Rave Un2 the Joy Fantastic

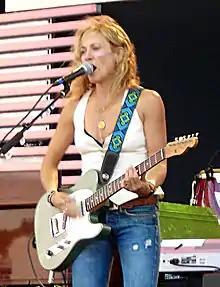
Sheryl Crow contributed to two of the album's songs: promotional single "Baby Knows" and "Everyday Is a Winding Road".

Musically a pop and R&B album, "Rave Un2 the Joy Fantastic" explores the former two genres after the frequent use of soul on "The Vault: Old Friends 4 Sale". The album's opening title track, originally recorded in 1988, is one of Prince's "most pop-oriented" tracks in years. "Undisputed" contains rap verses by Chuck D, a feature uncommon on Prince's works. Intended to serve as a "comeback", "The Greatest Romance Ever Sold" is a "smooth" ballad with Prince's multi-layered vocals featured in the chorus. The album's fourth track, "Segue I", is four seconds of silence followed by "Hot Wit' U", a hip hop track featuring vocals from Eve. "Tangerine" follows and contains acoustic bass orchestrated by musician Rhonda Smith.